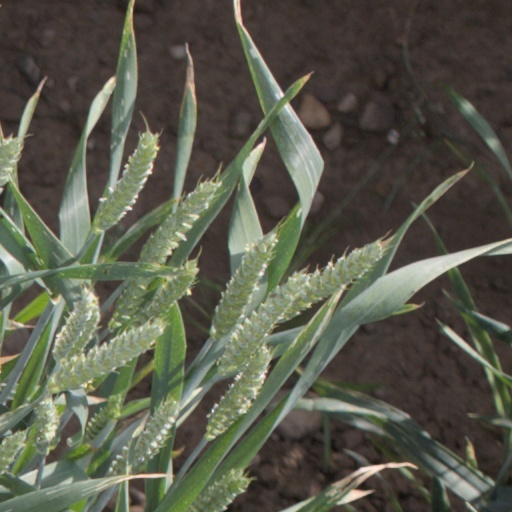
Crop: wheat